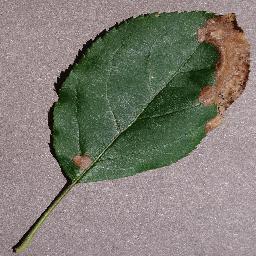
Label: Apple___Black_rot